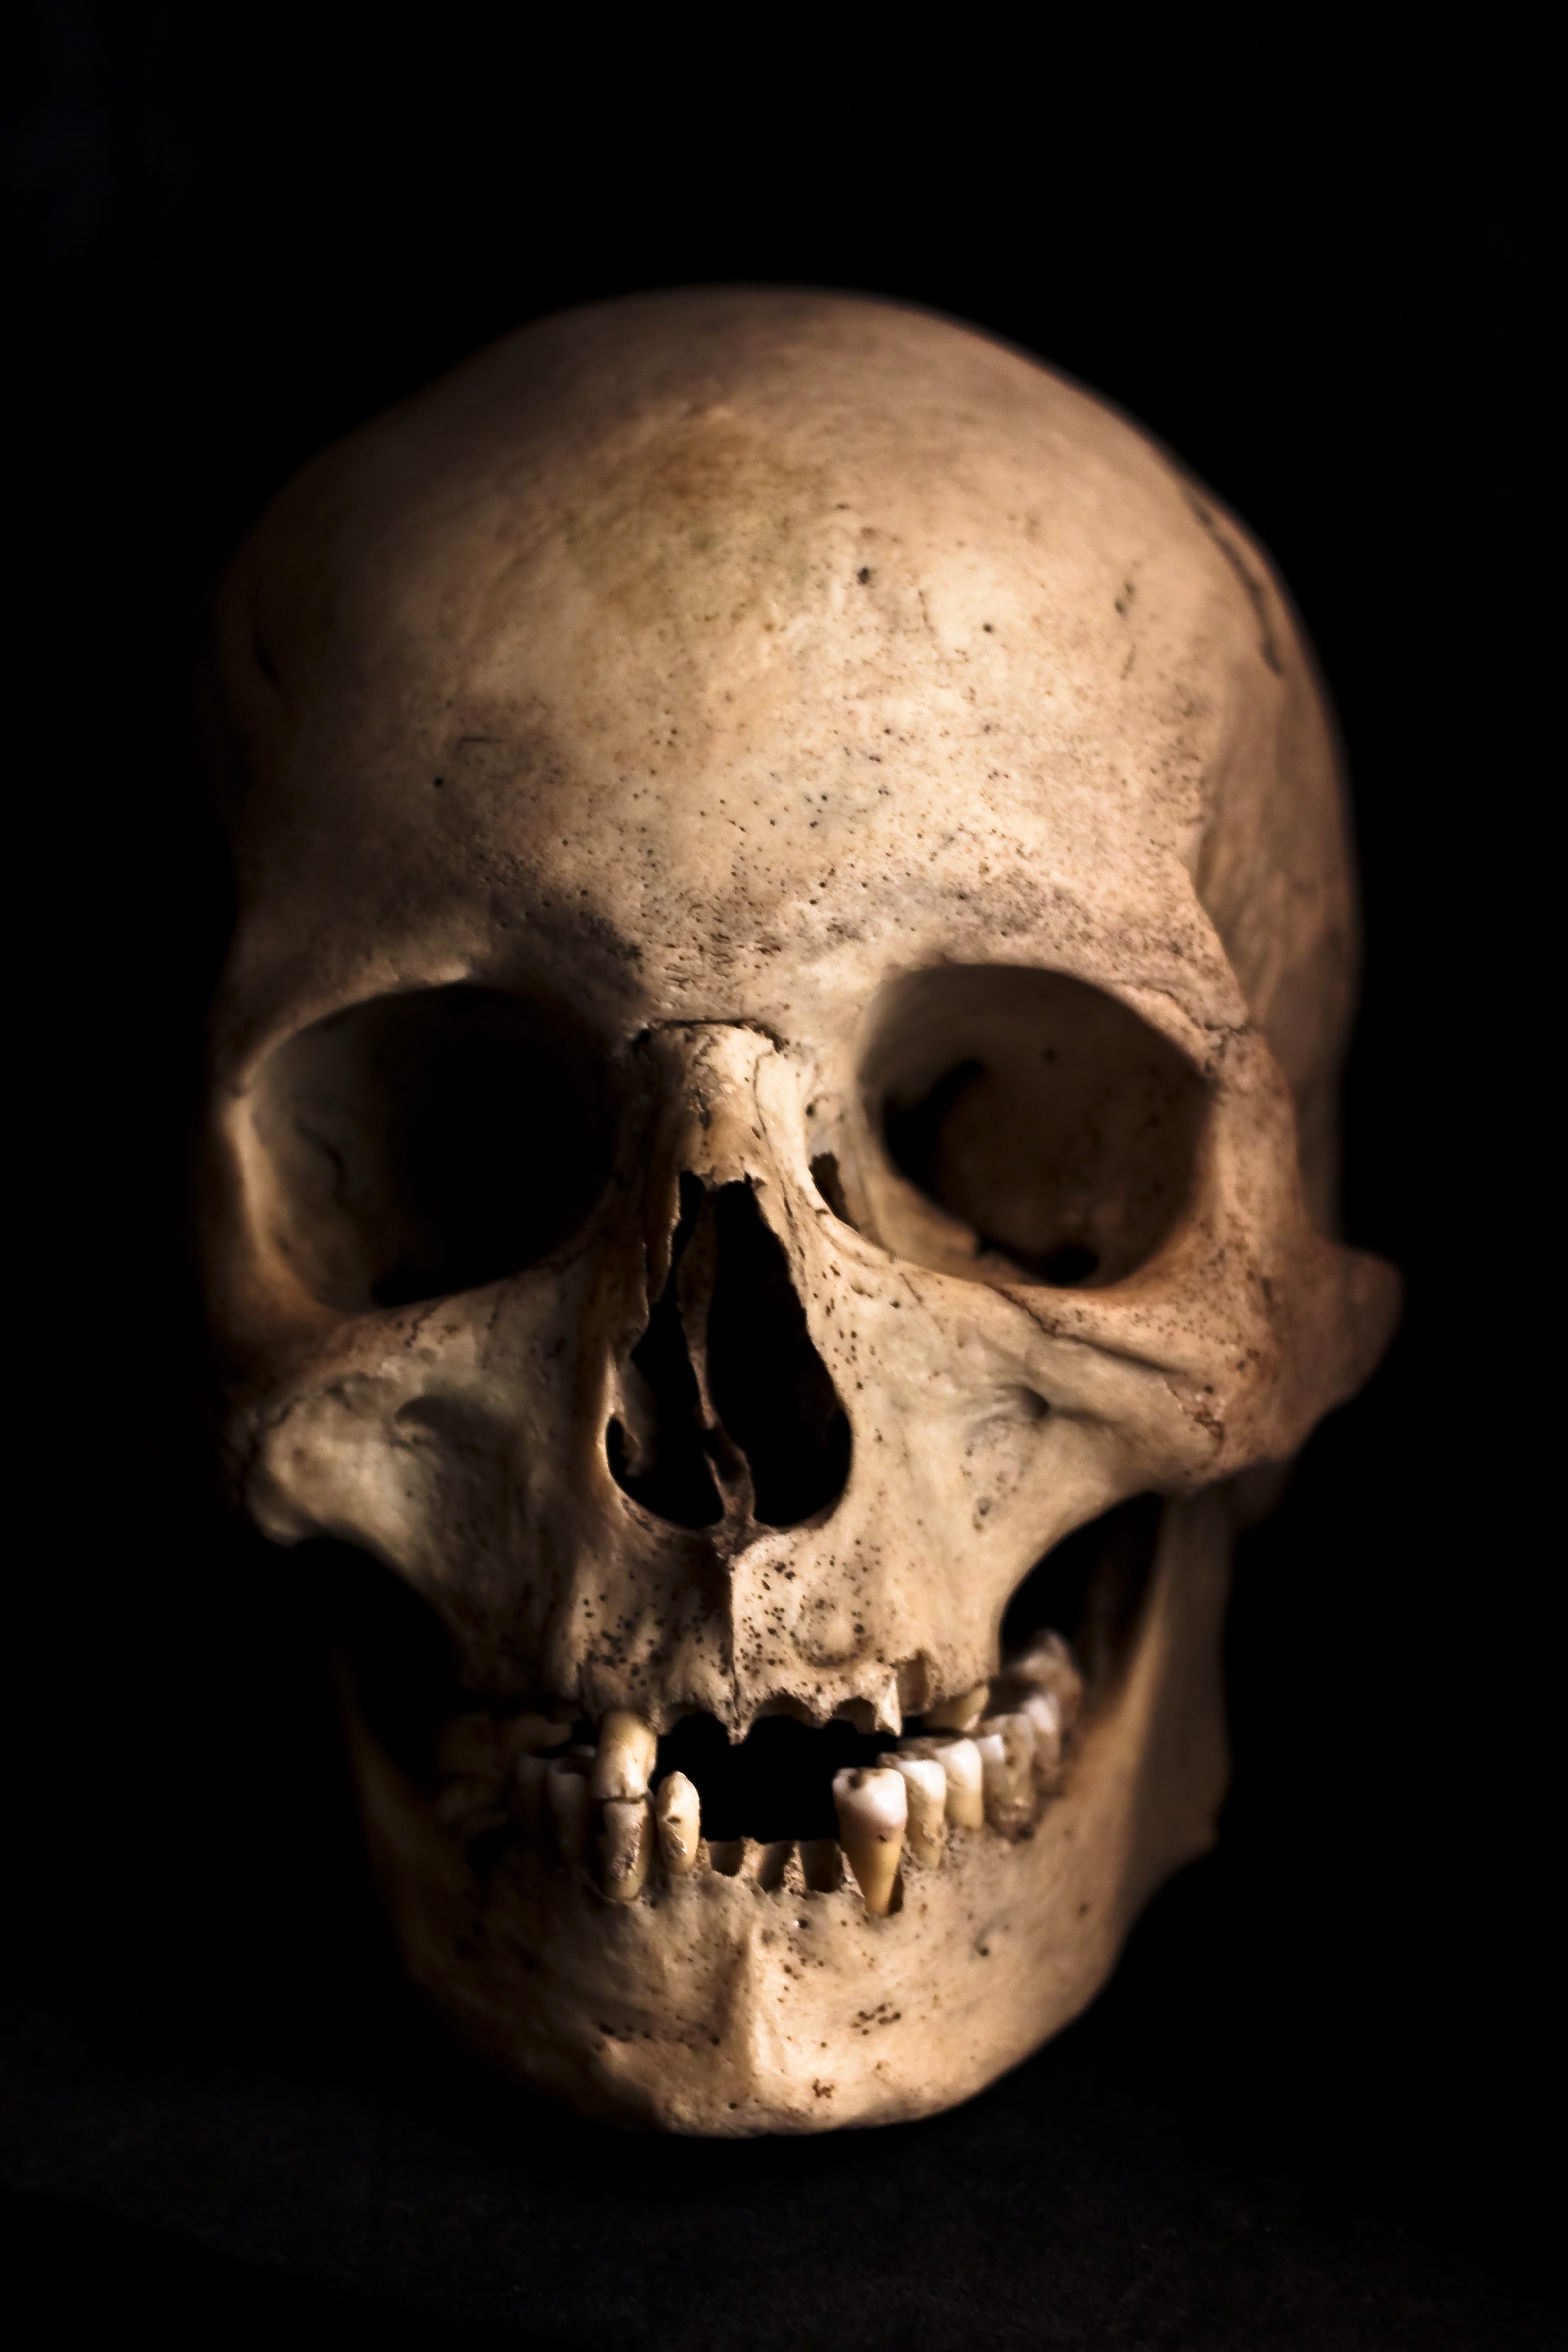
people, white, old, spooky, dark, symbol, tattoo, biology, halloween, human, darkness, black, dead, death, medicine, skull, health, gothic, bone, face, scary, fear, science, design, head, danger, skeleton, anatomy, horror, teeth, body, medical, cranium, jaw, ancient history